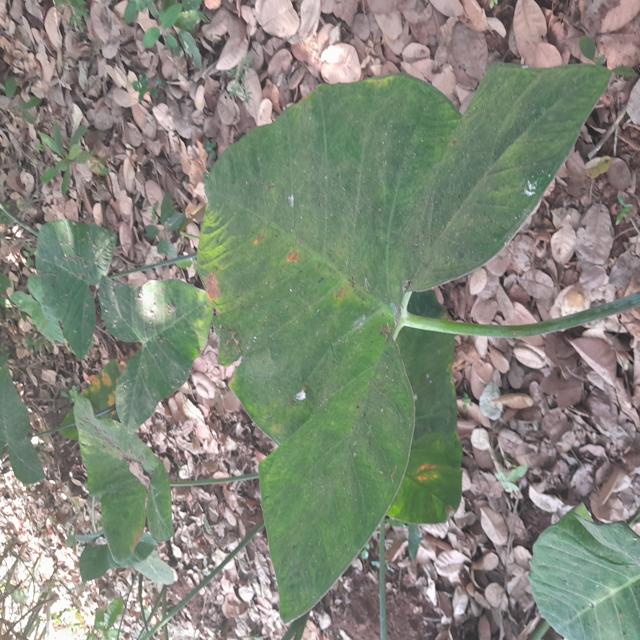
Label: Early_Blight